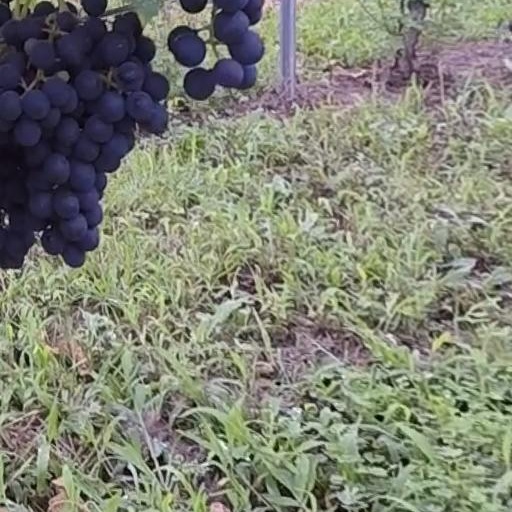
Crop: grape